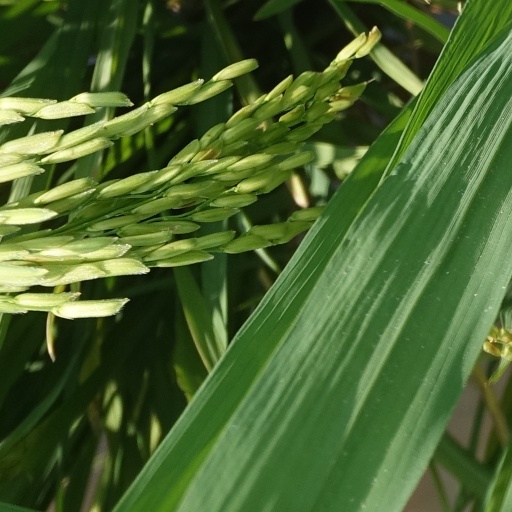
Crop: rice